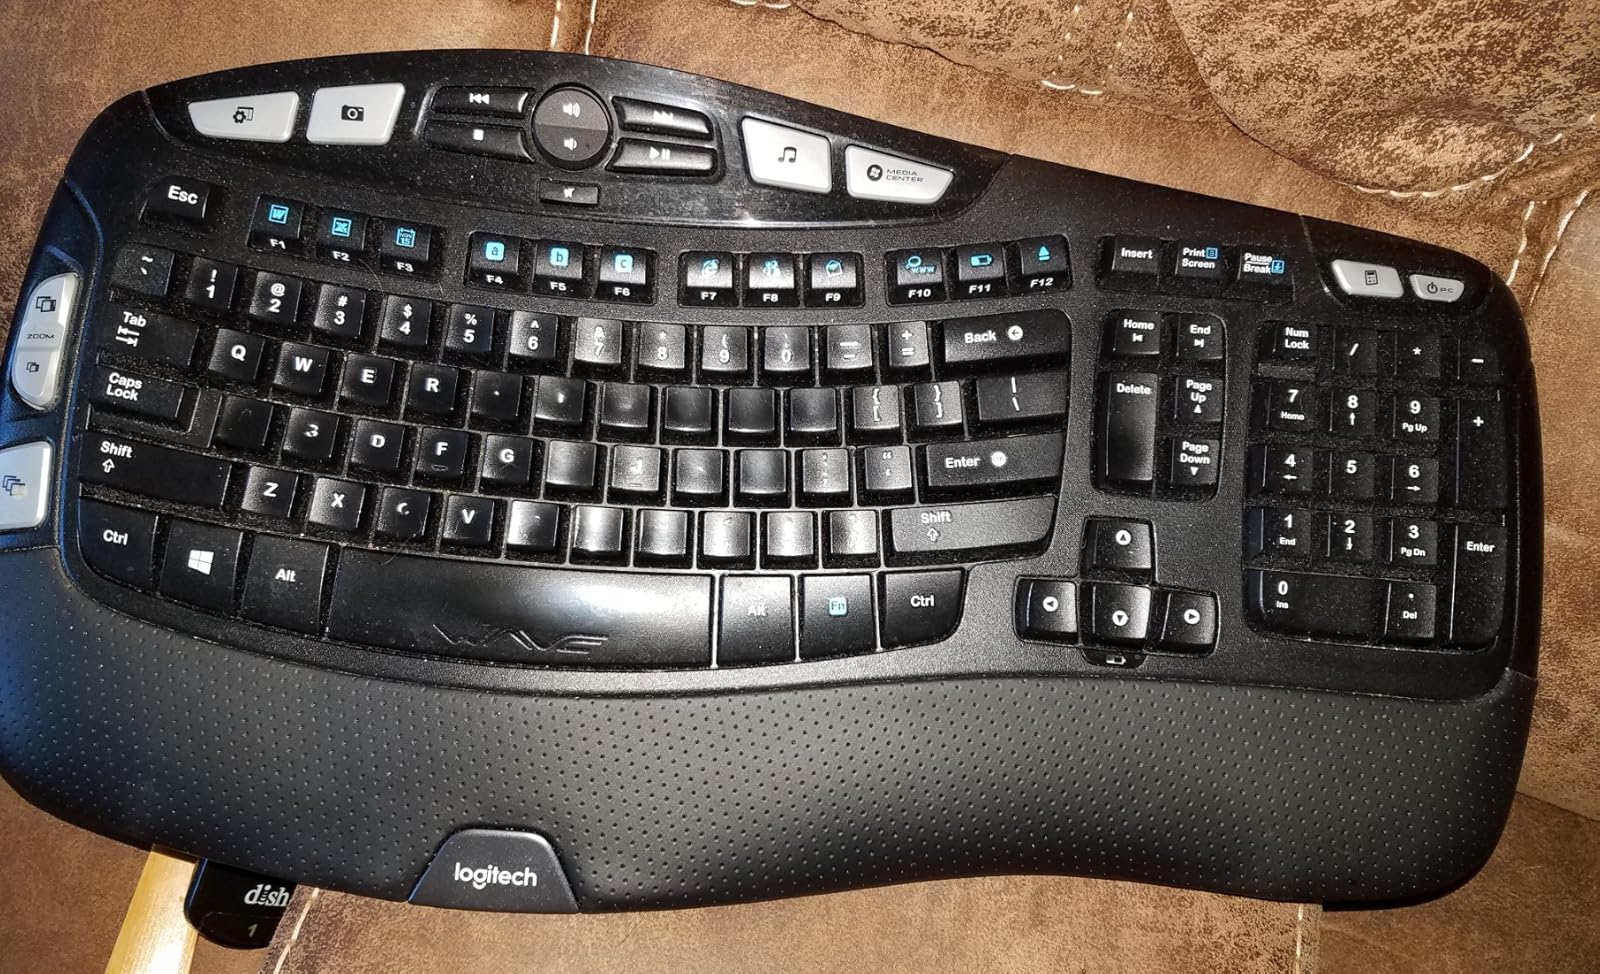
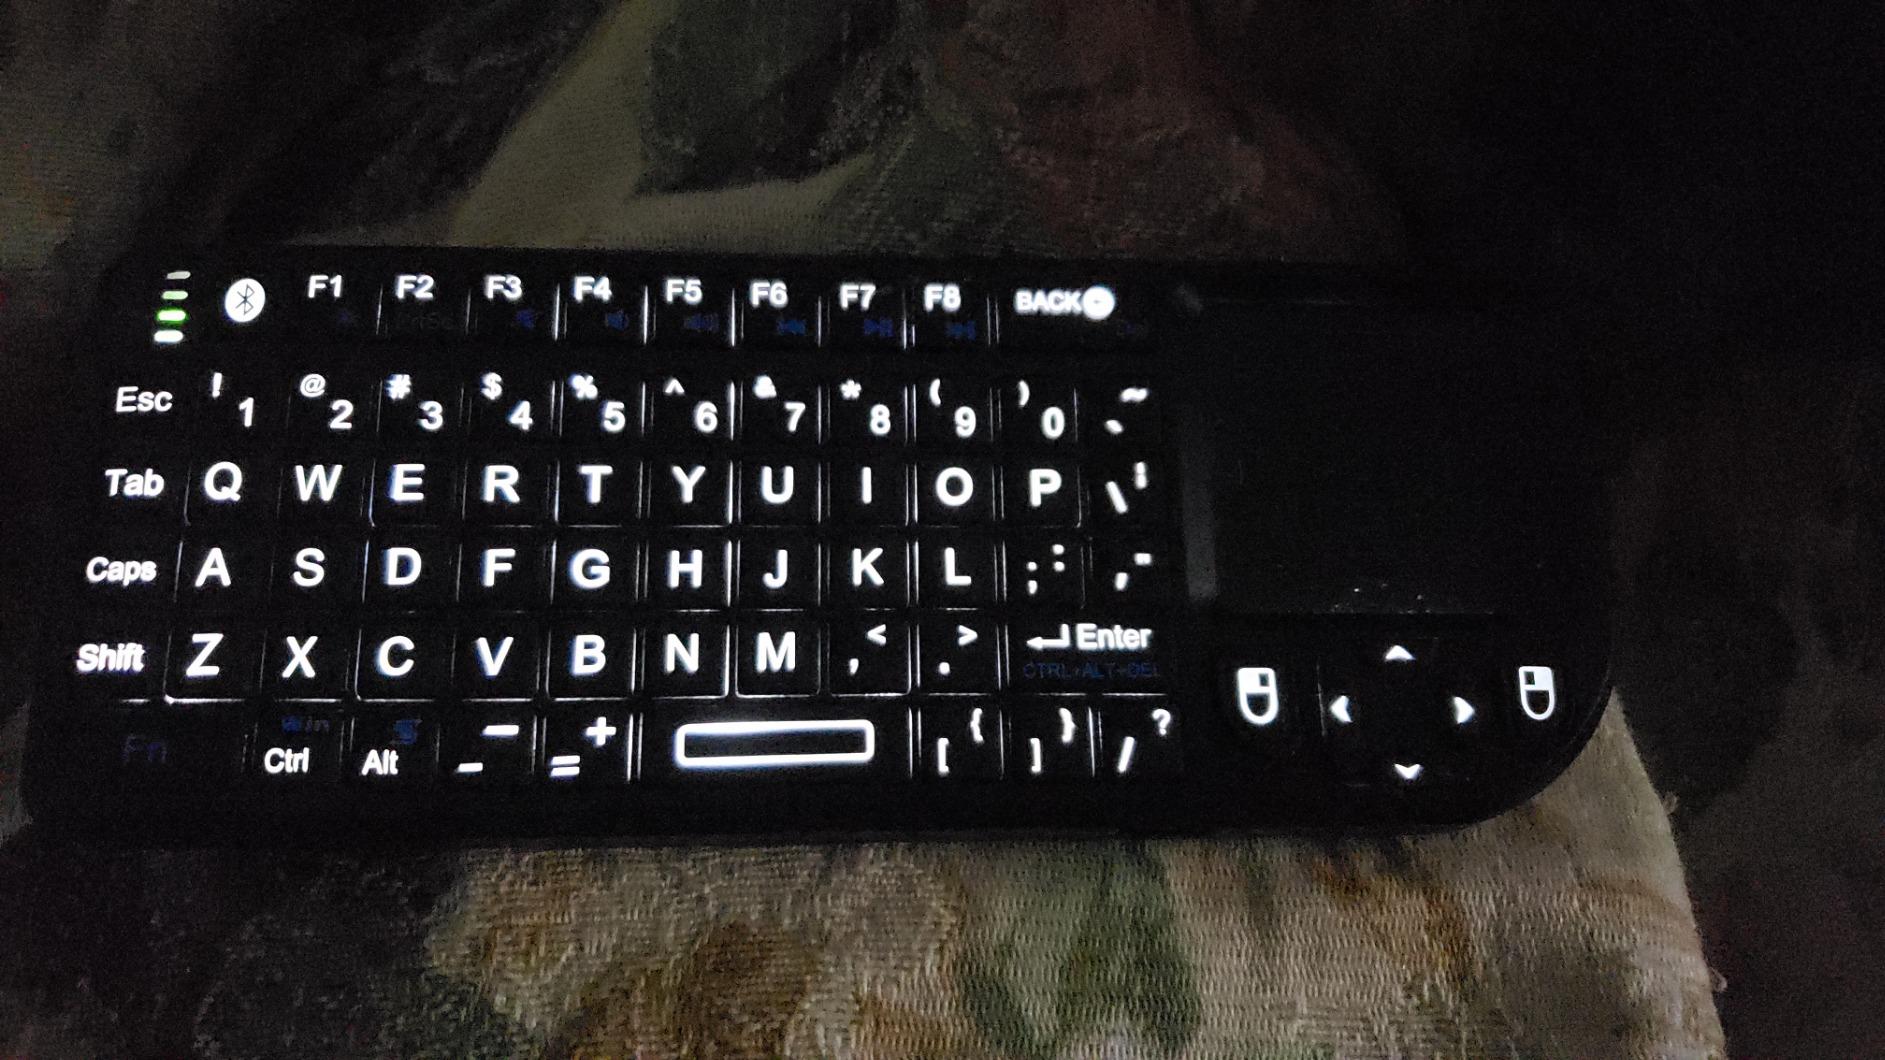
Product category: keyboard
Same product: no